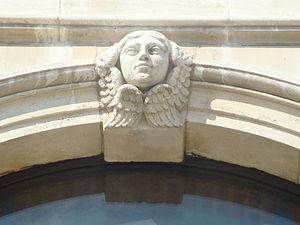
Chapelle de la Resurrection, Bruxelles Détail de la façade, www.resurrection.be
La Chapelle de la Résurrection, également appelée Chapelle pour l'Europe, est une chapelle catholique à vocation œcuménique située 24 rue van Maerlant, au cœur du quartier européen de Bruxelles. Les activités sont célébrés en plusieurs langues, mais principalement en anglais et français. La responsabilité pastorale de la Chapelle a été confiée aux Jésuites.